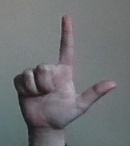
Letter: laam